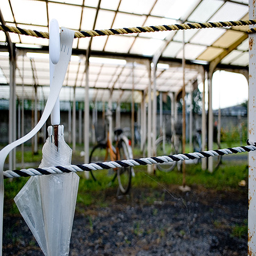
A bike is sitting distantly from the ropes.
White umbrella hanging from a cable next to bicycles.
close up of an umbrella hanging from a rope
A green house filled with lots of green stuff.
A white umbrella hanging on a rope.